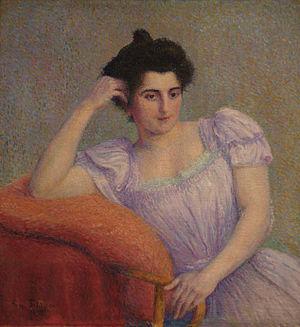
Hippolyte Petitjean, né à Mâcon le 11 septembre 1854, mort à Paris le 18 septembre 1929, est un peintre pointilliste français, qui fut aussi dessinateur pour la presse.